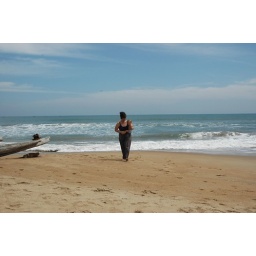
short after swimming in pants